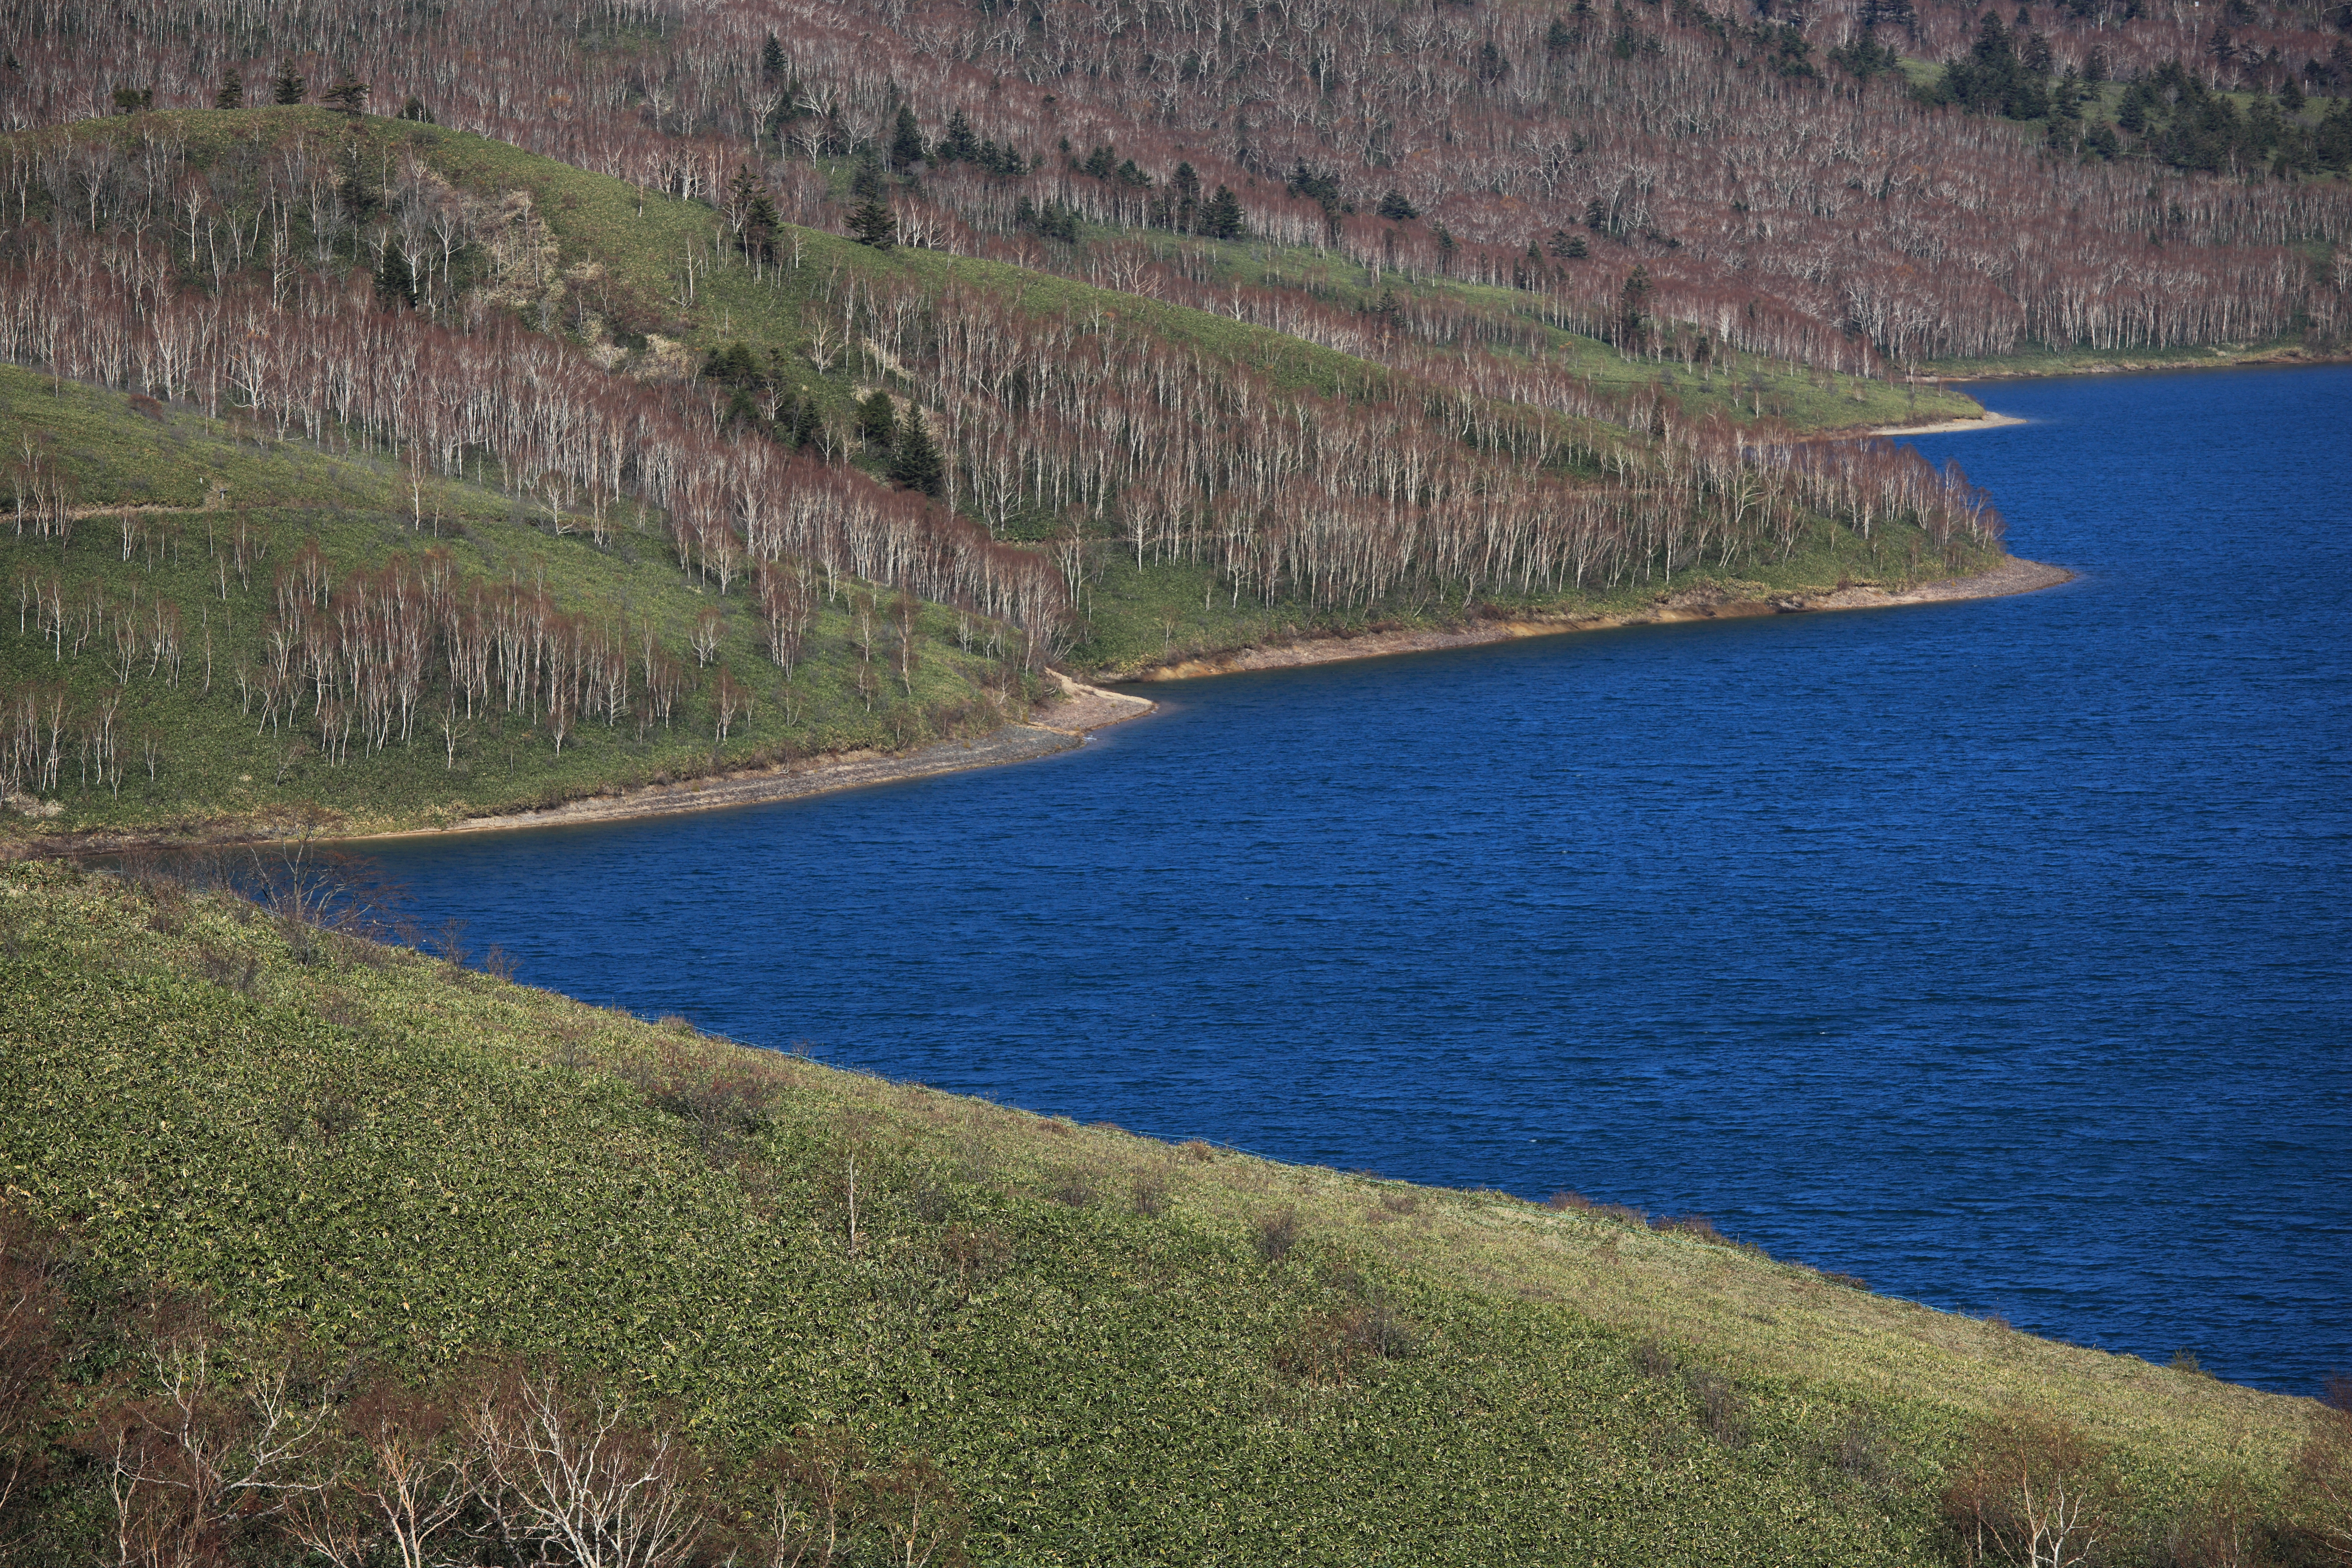
wilderness, mountain, lake, high, fjord, reservoir, body of water, plateau, 5d, hires, fell, loch, markii, ecosystem, hi, res, resolution, gunma, agatsuma, nozoriko, tarn